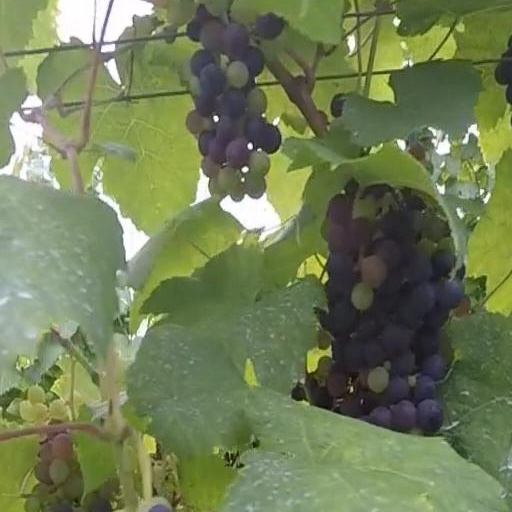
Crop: grape